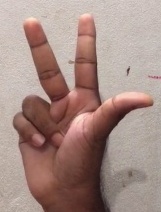
ASL sign: 3